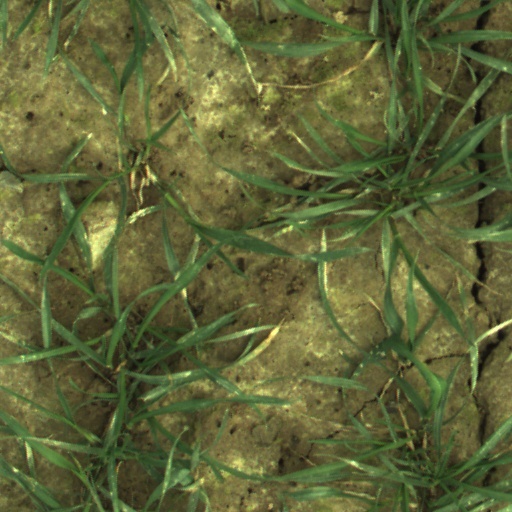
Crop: wheat